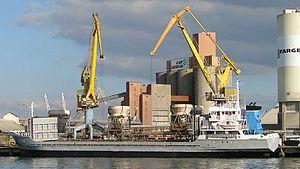
Le caboteur Velox (85,75 m, 3
Un cargo polyvalent, aussi appelé cargo de divers, est un navire de charge destiné au transport de marchandises. Contrairement aux porte-conteneurs ou aux vraquiers par exemple, ils sont peu spécialisés et sont plutôt caractérisés par leur polyvalence : ils emportent des marchandises diverses, emballées ou non, en sacs, en vrac, en conteneurs, des voitures, des produits manufacturés, etc. ainsi que des marchandises emballées dans des formats non conventionnels et des marchandises transportées à l'unité